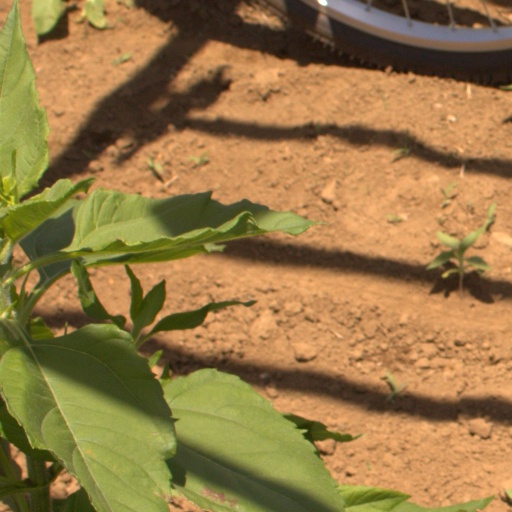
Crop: Jerusalem artichoke